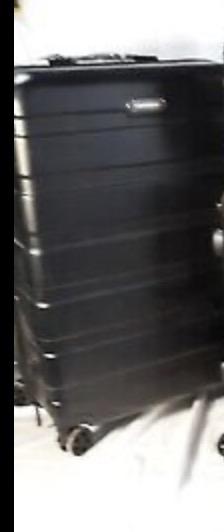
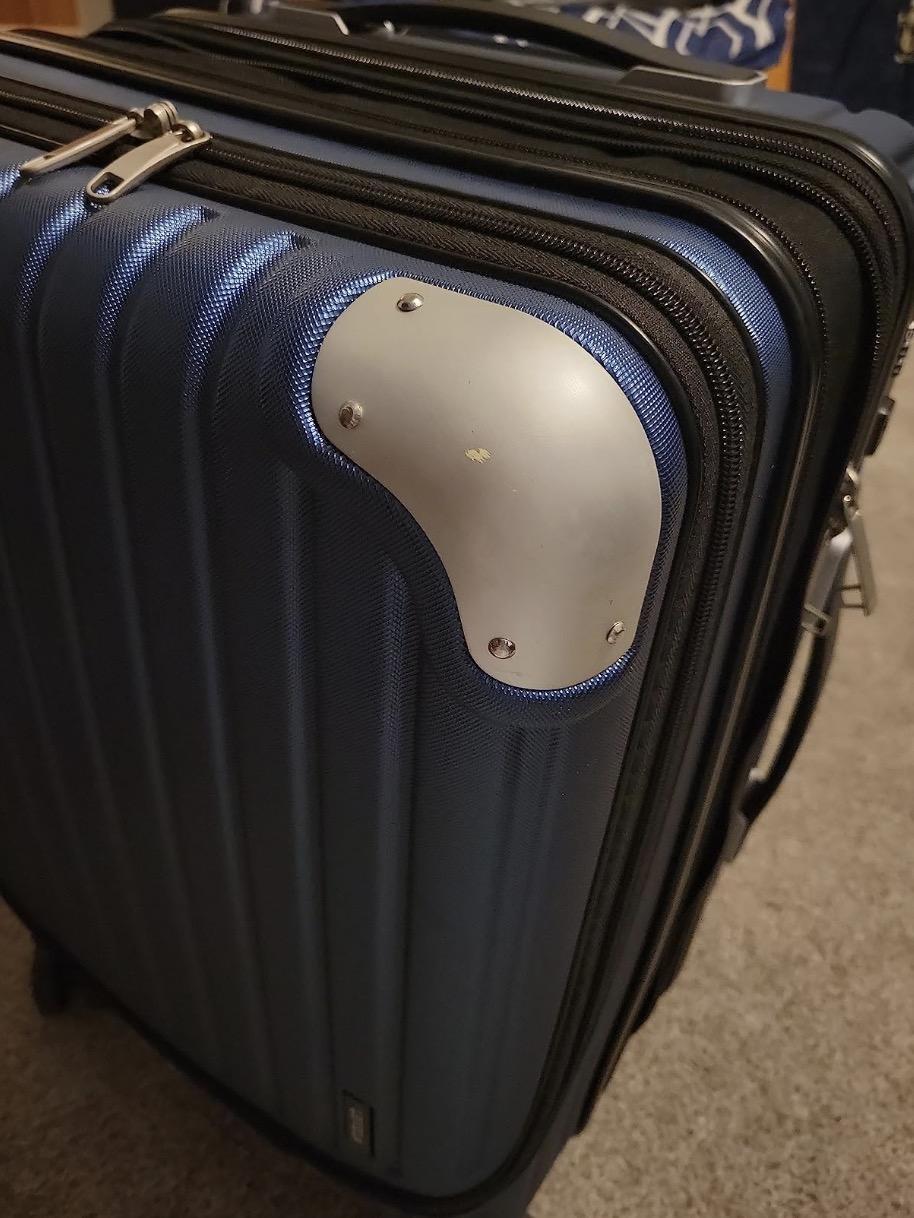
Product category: items_tea
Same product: no